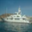
Label: ship